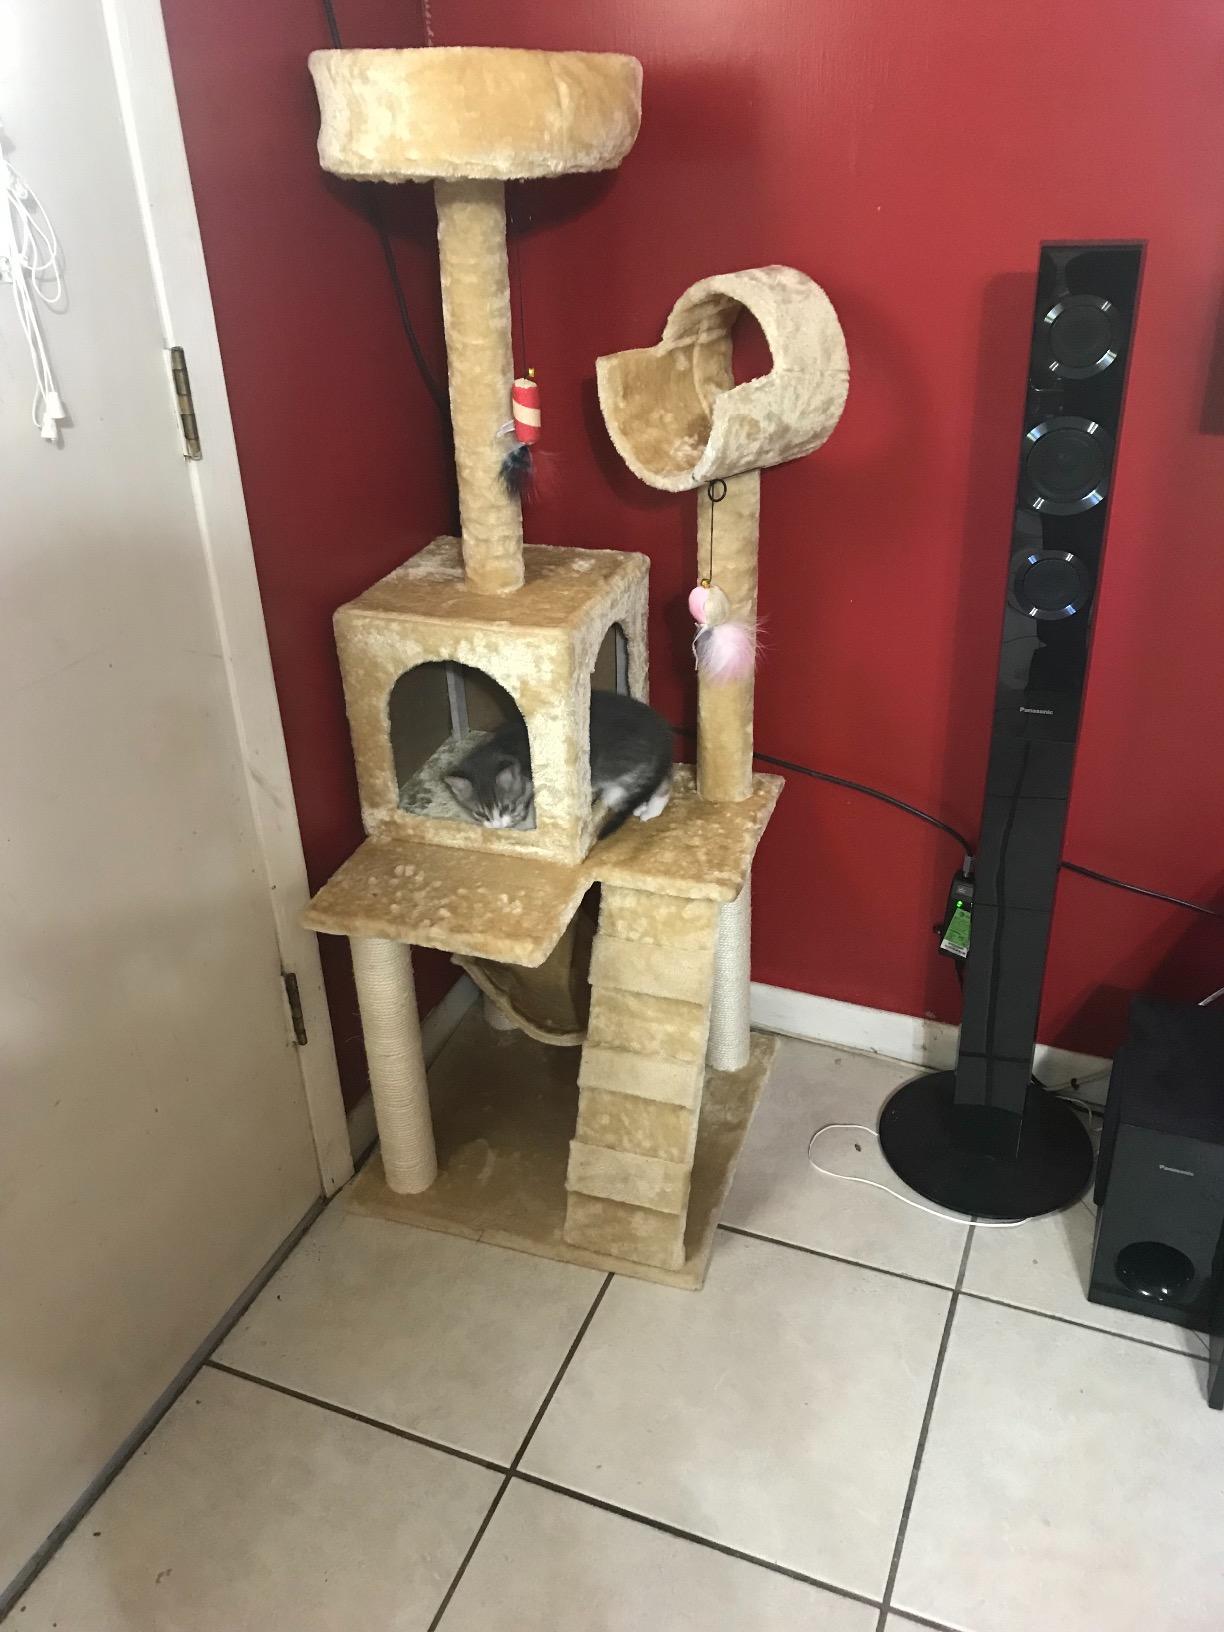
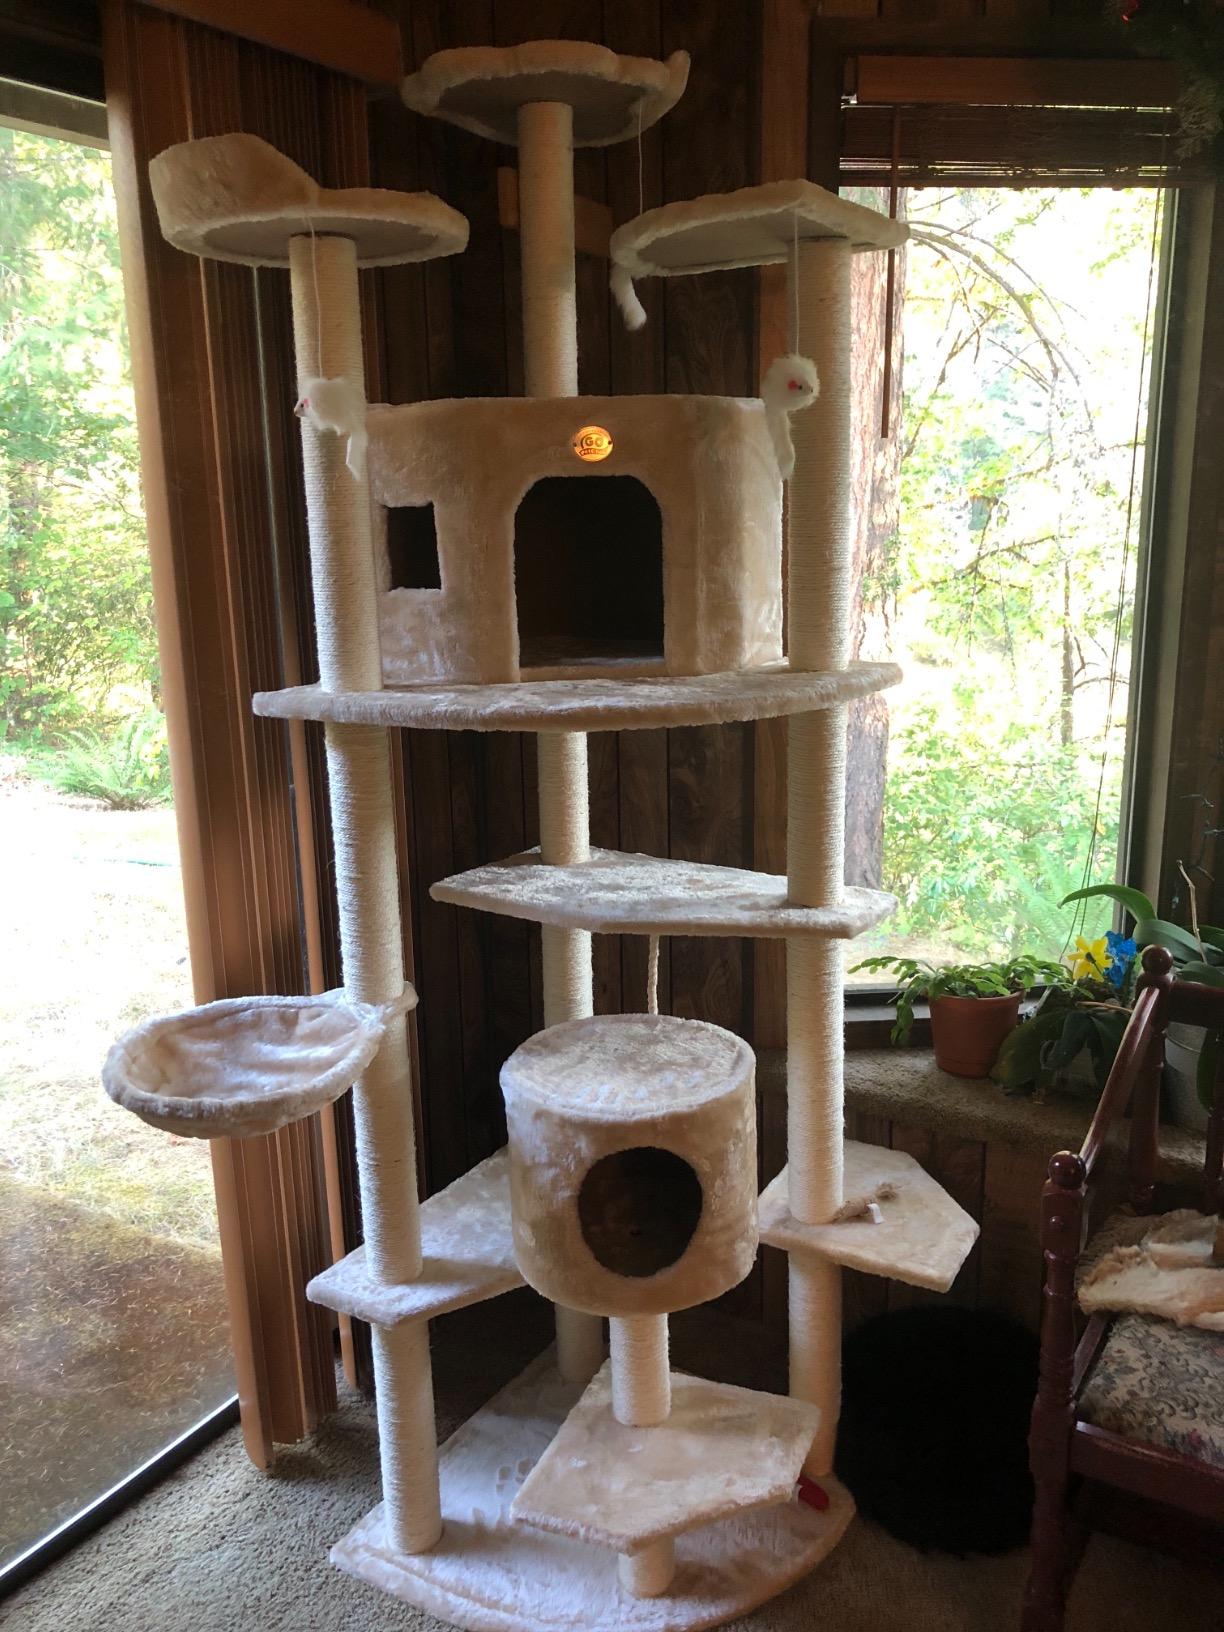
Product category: items_cat tree
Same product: no